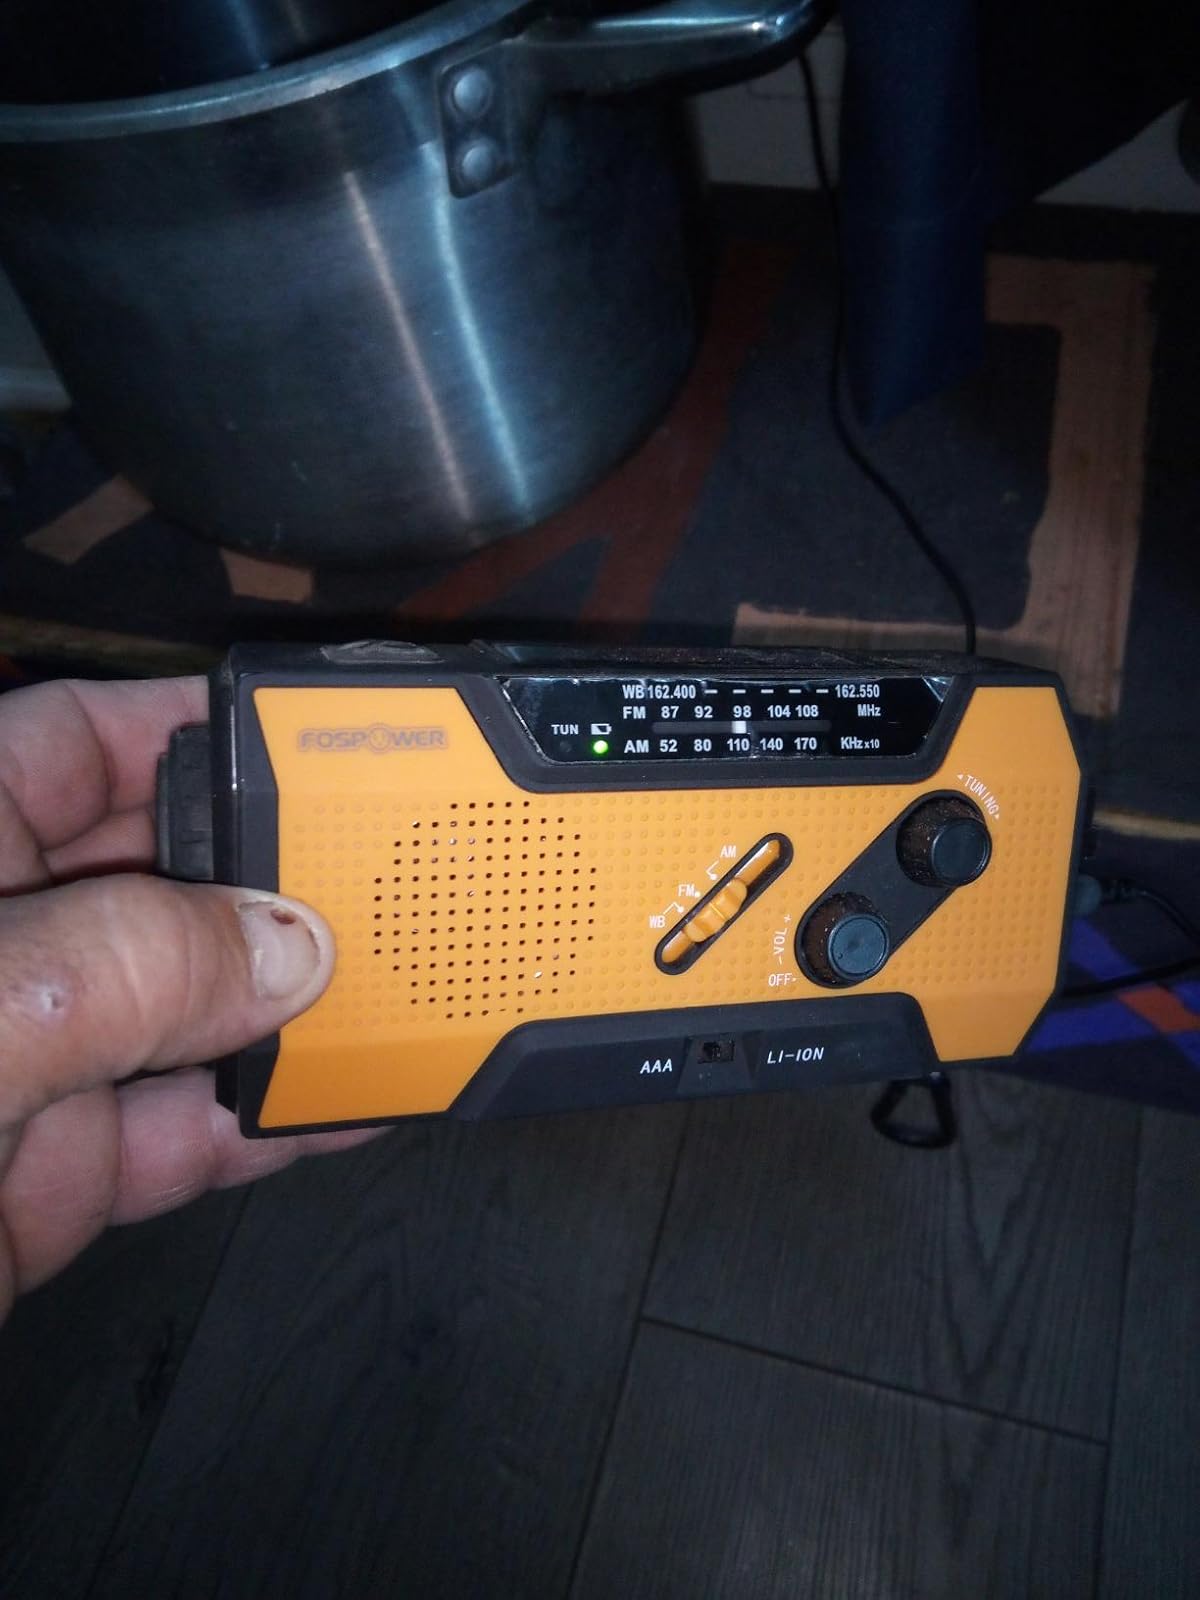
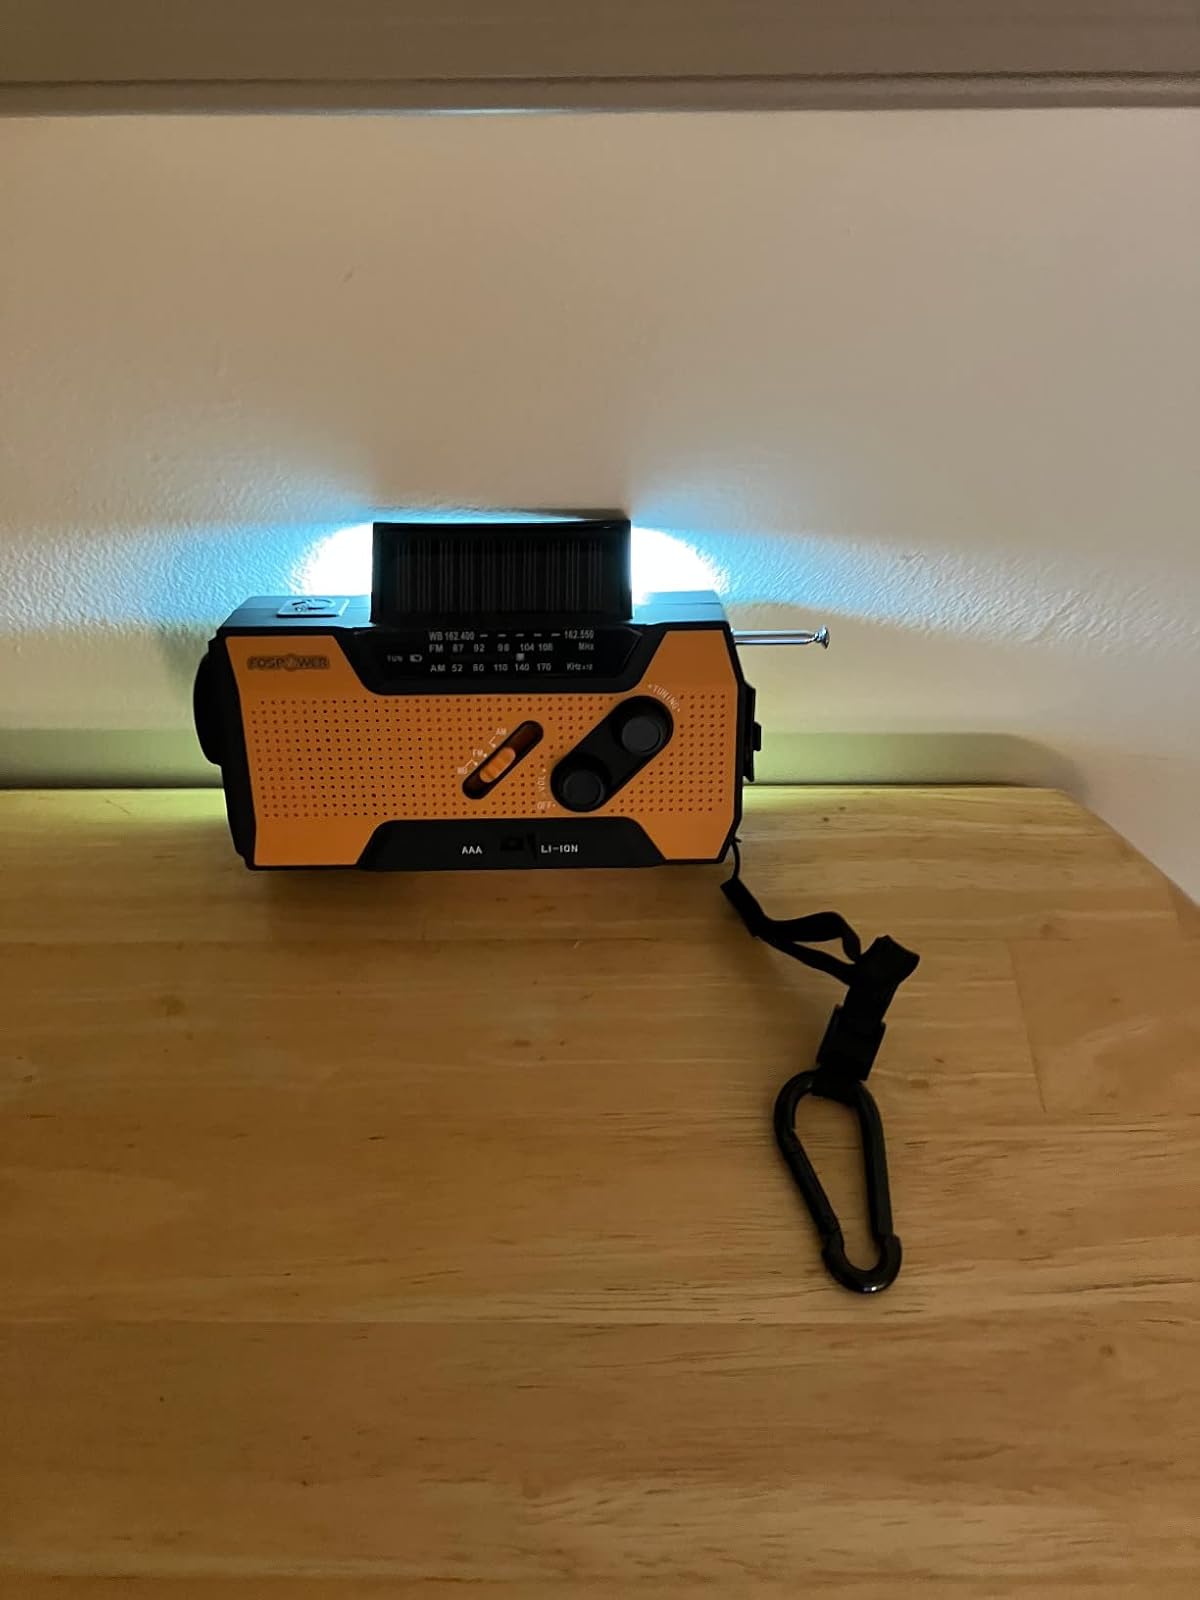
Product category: radio
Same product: yes